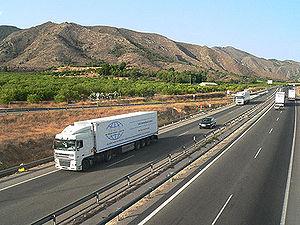
L'Autovía del Mediterráneo A-7 est une autoroute qui longe toute la côte méditerranéenne de l'Espagne pour relier Barcelone à Algésiras au sud du pays une fois qu'elle sera totalement achevée.